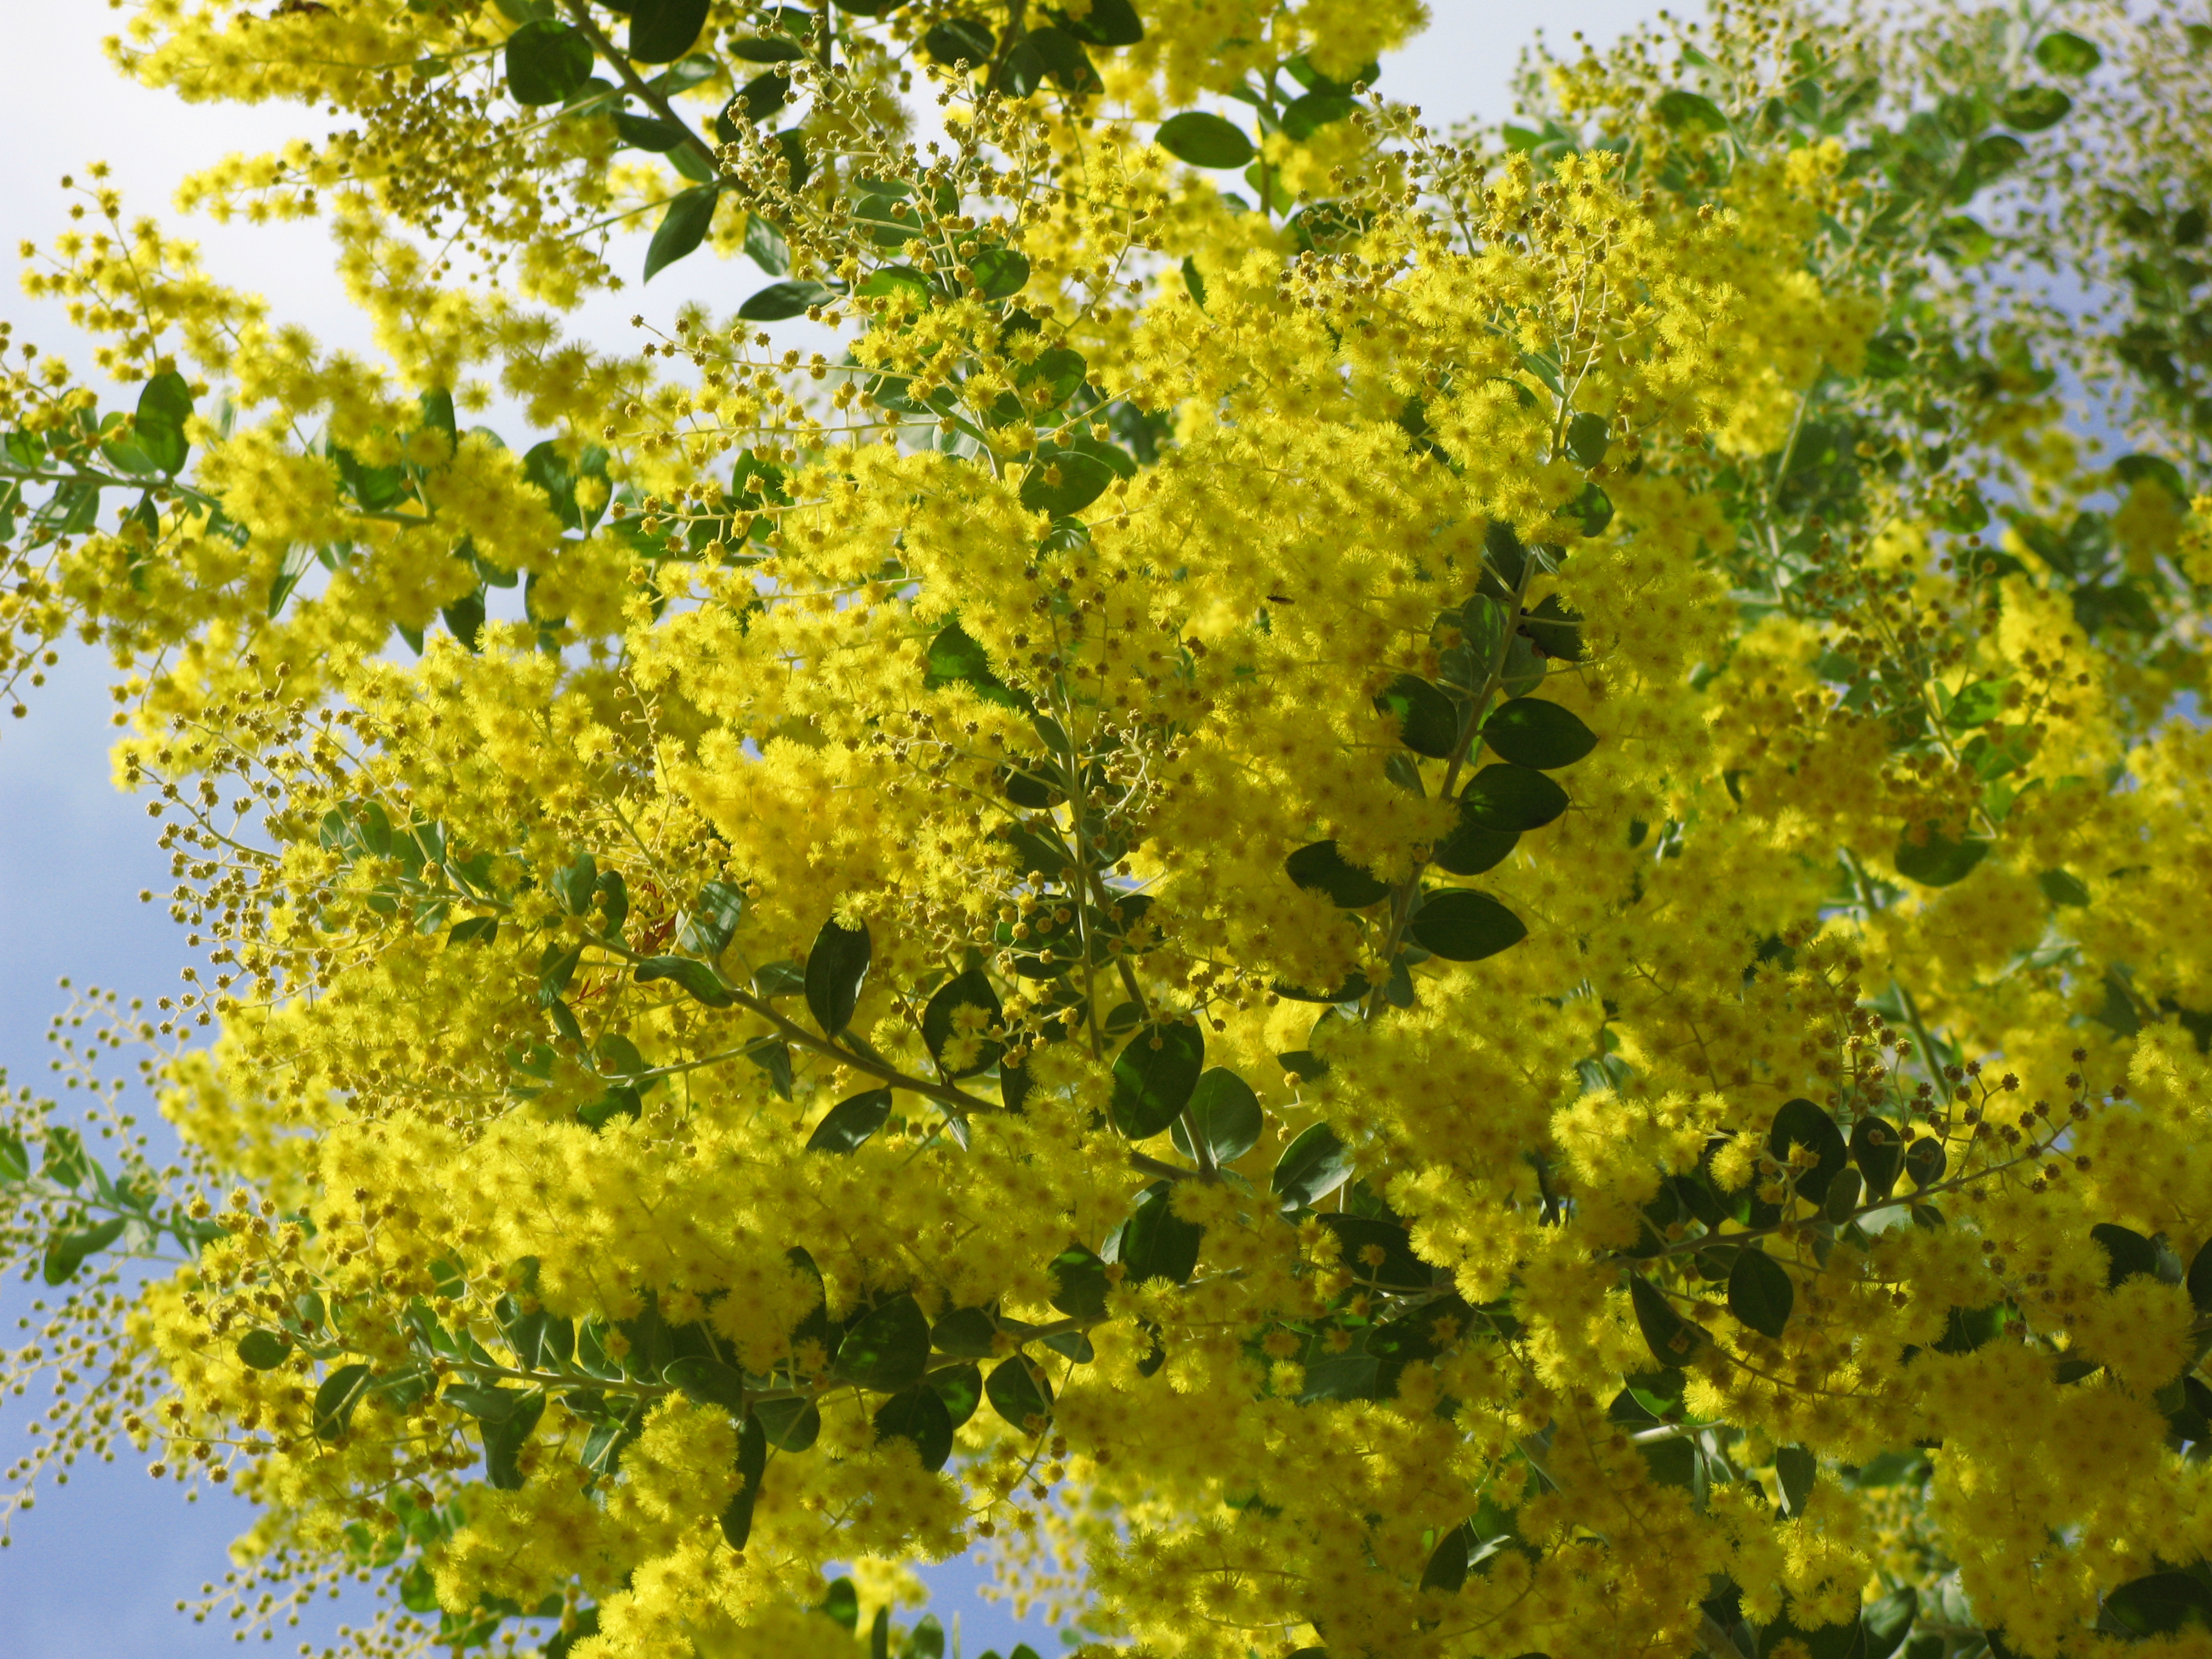
tree, plant, flower, food, high, produce, vegetable, yellow, rapeseed, shrub, hires, mimosa, mustard, brassica, hi, res, g7, acasia, flowering plant, maidenhair tree, woody plant, land plant